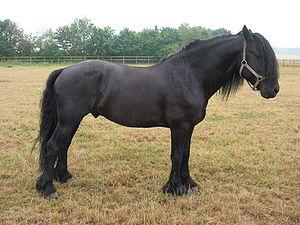
La robe désigne la ou les couleurs d'un cheval, dans le domaine de l'hippologie. Les dénominations des robes ainsi que leurs définitions sont liées à leur apparence visuelle, définie par la couleur des poils et des crins qui la composent.